History of Michigan Wolverines football in the Yost era

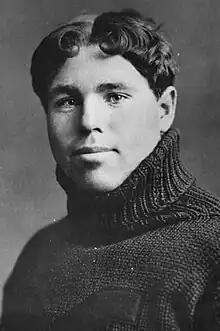
Willie Heston in 1902

In January 1901, Langdon Lea resigned after one year as Michigan's head football coach. At the end of the 1900 football season, Stanford University passed a rule requiring all coaches to be alumni. The decision left Stanford's football coach, Fielding H. Yost, who was not an alumnus, without a job. Yost wrote to the University of Illinois in December 1900 seeking a job. Illinois did not have an opening, but the school's athletic director passed along Yost's letter to Michigan athletic director Charles A. Baird. Baird invited Yost to Ann Arbor to interview for the job, and Yost sent a box of clippings to Baird reporting on his accomplishments and championships as a coach at Ohio Wesleyan (1897), Nebraska (1898), Kansas (1899), Stanford (1900), and San Jose State Normal School (1900). When Yost arrived in Ann Arbor, Baird met him at the train station and hired him on the spot after a brief exchange.